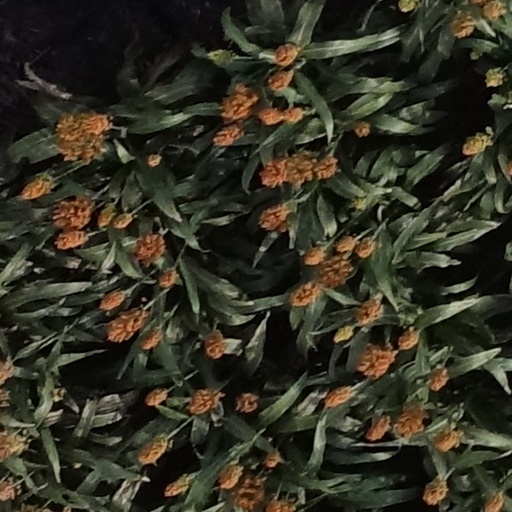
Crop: sorghum